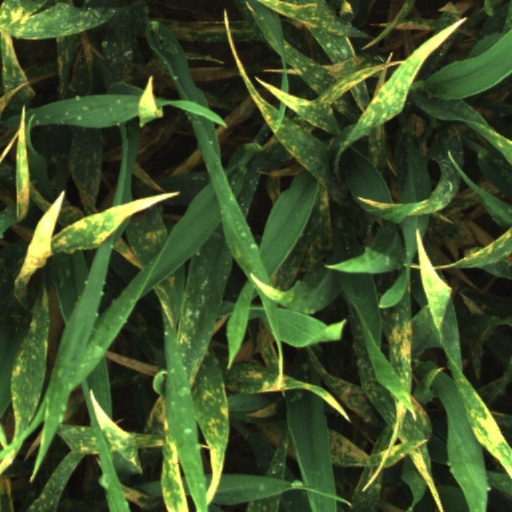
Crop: wheat